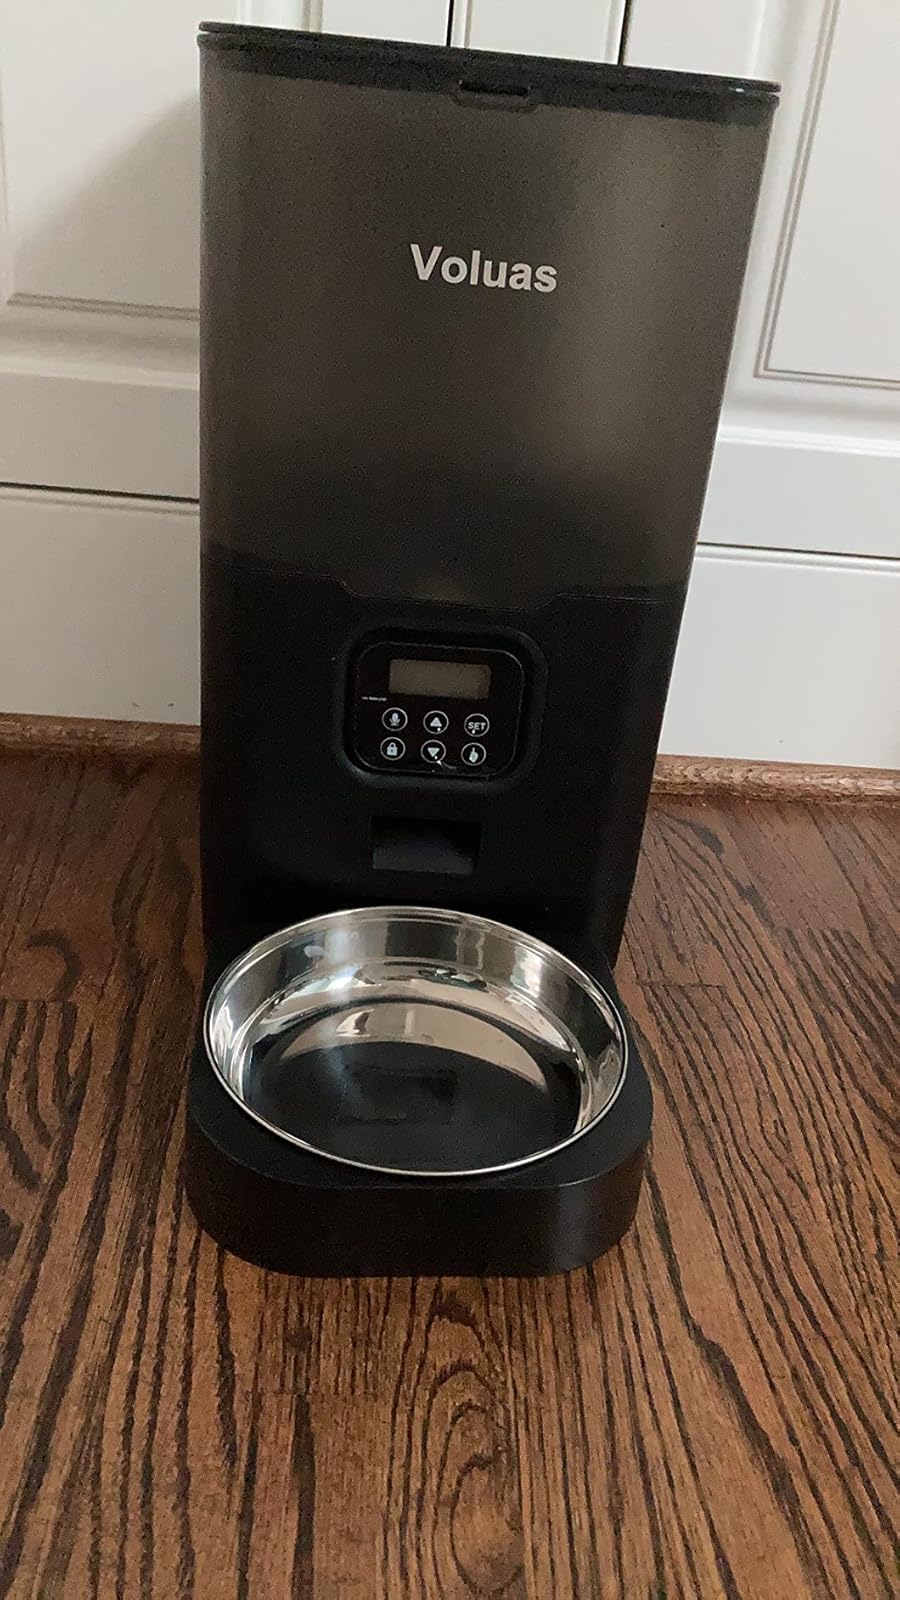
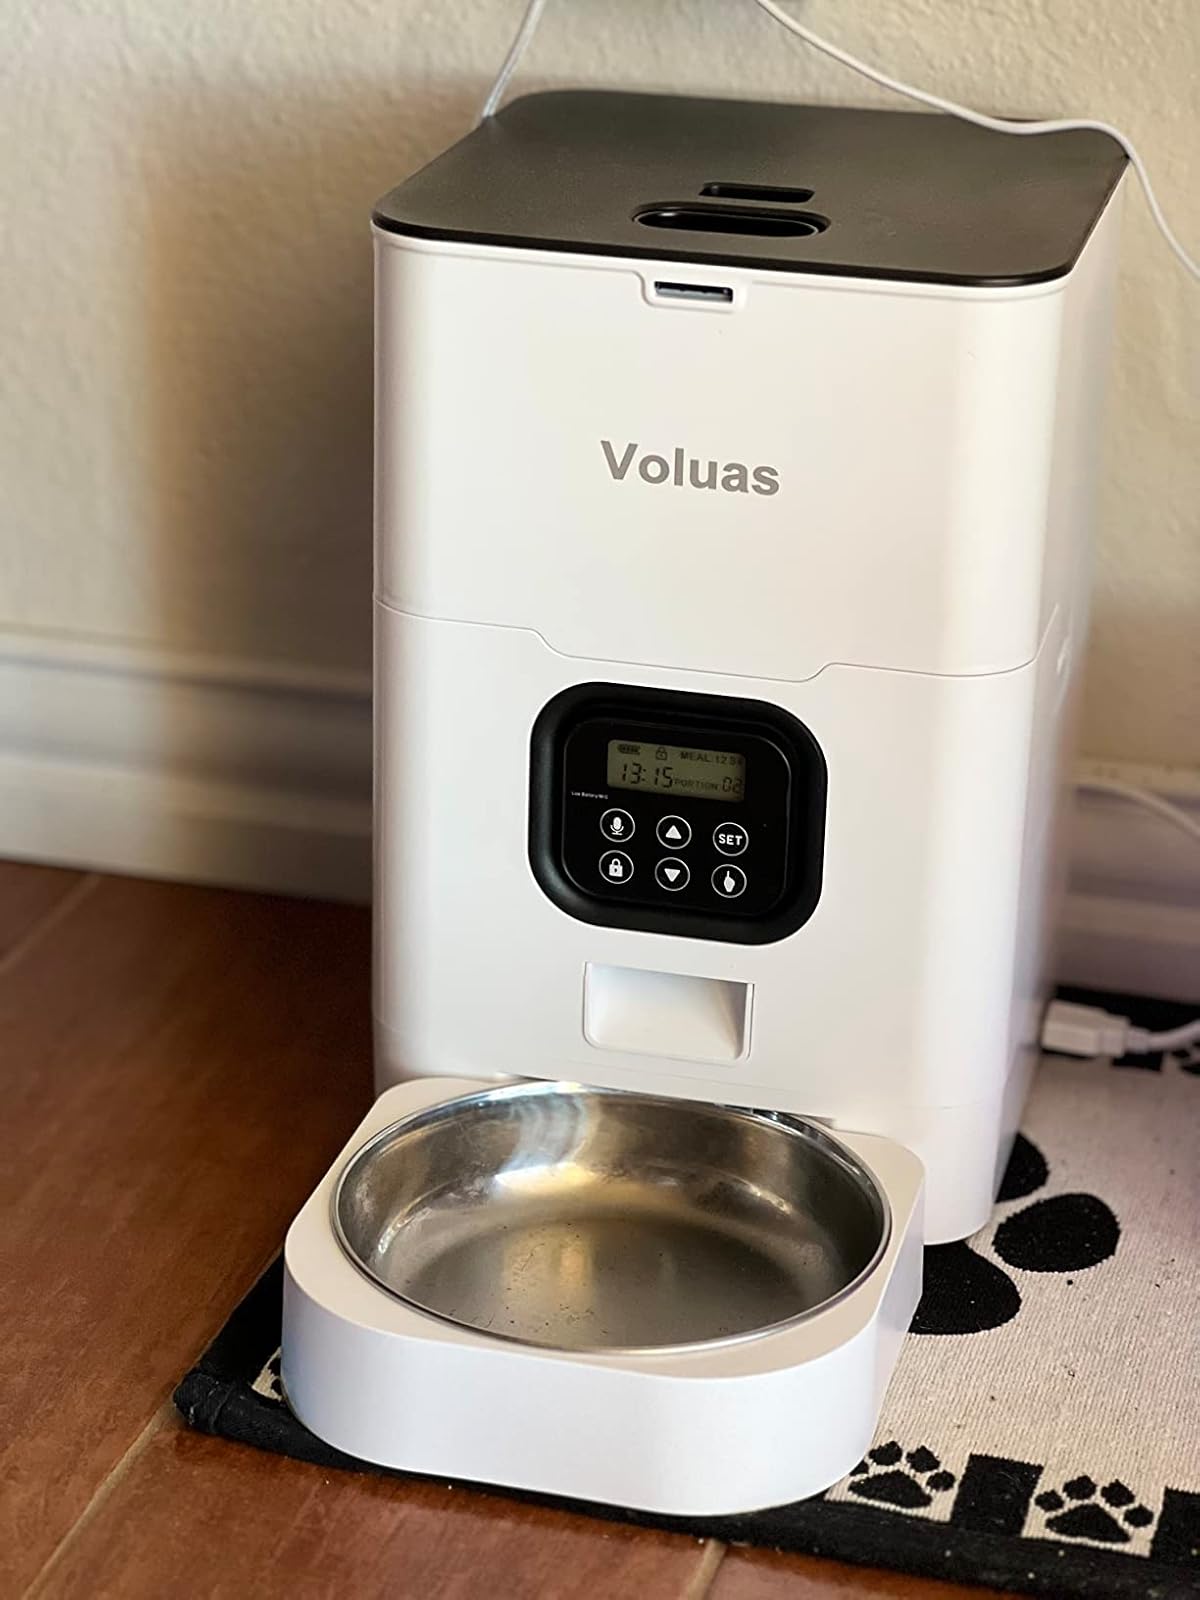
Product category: items_feeder
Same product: no